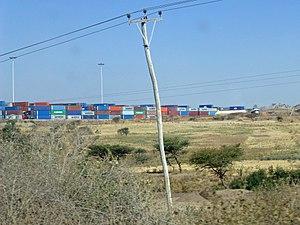
Mojo, port sec (Oromia, Ethiopie)